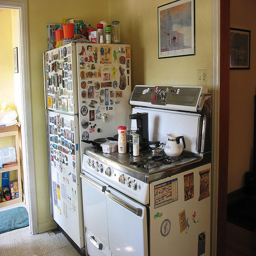
a fridge with so many stickers on it besides an oven
A refrigerator covered in magnets next to a stove.
A refrigerator and stove in a corner of a kitchen
A kitchen with a stove, and a refrigerator with many magnets.
A stove next to a refrigerator covered with decorative magnets.